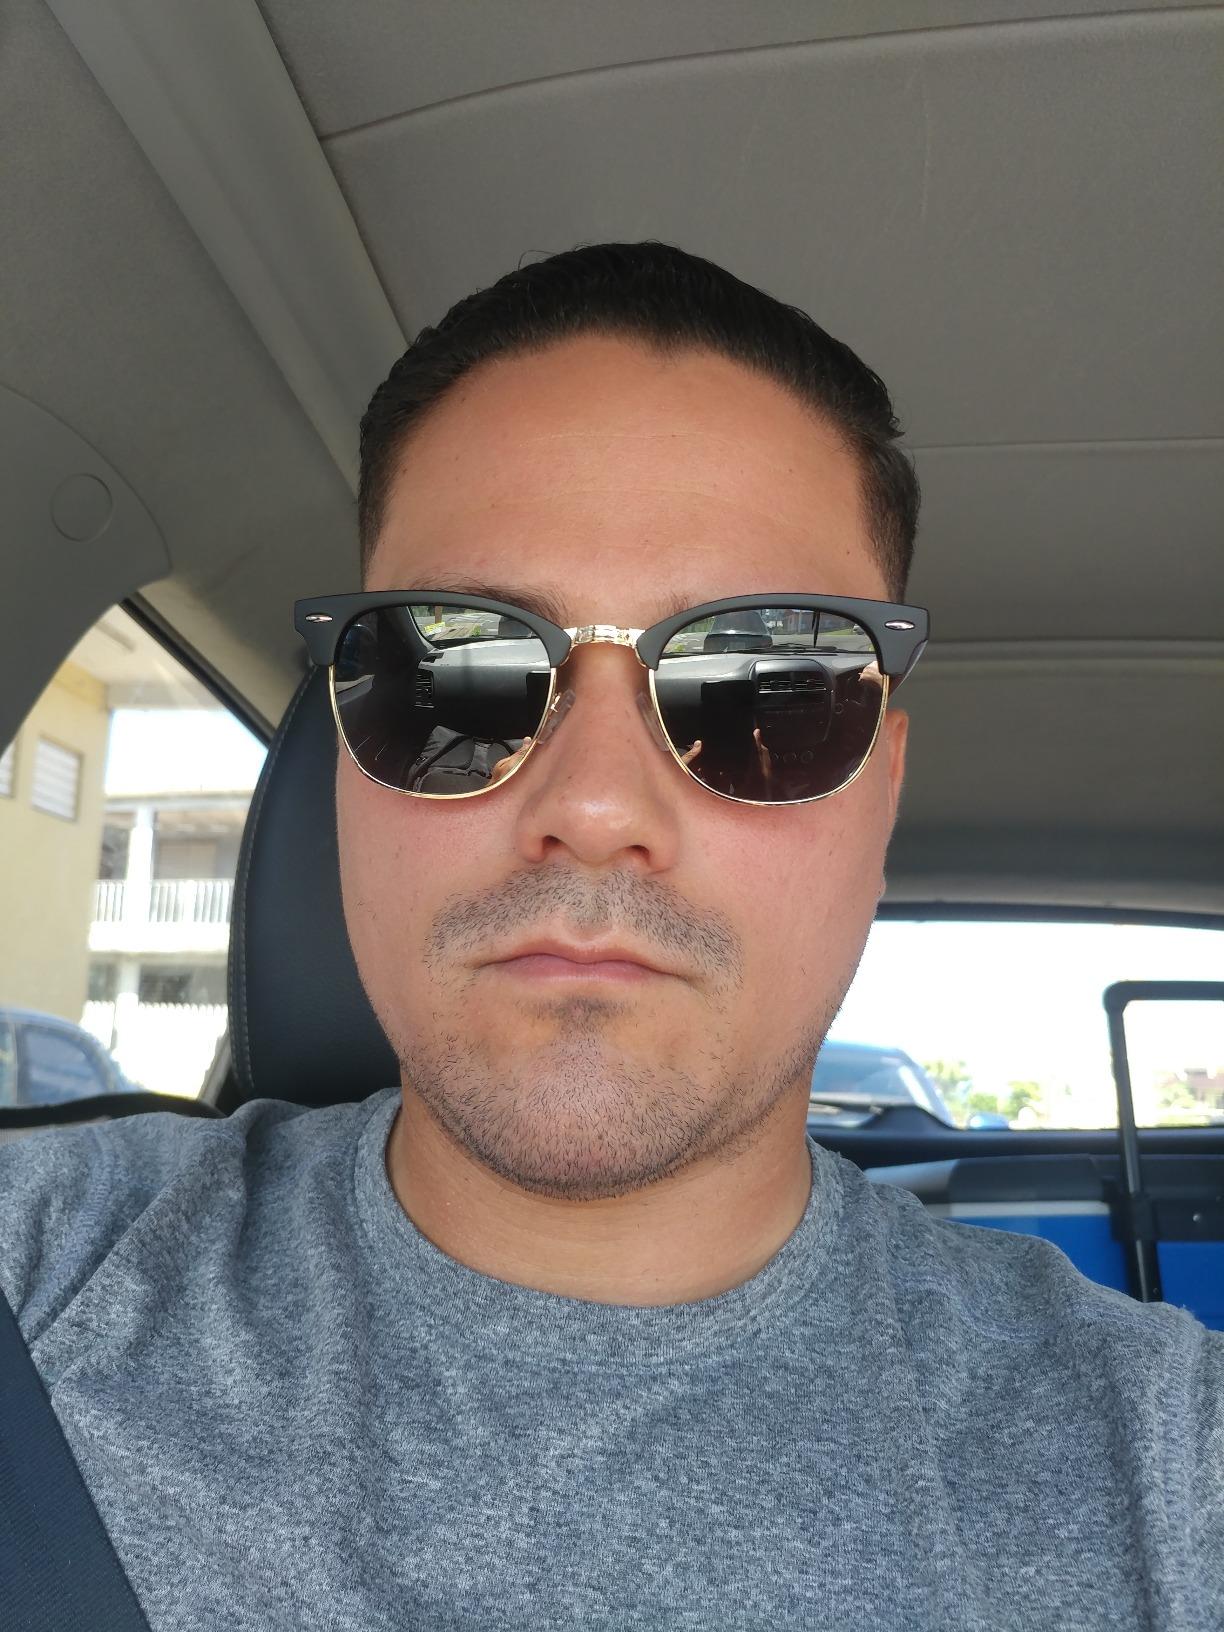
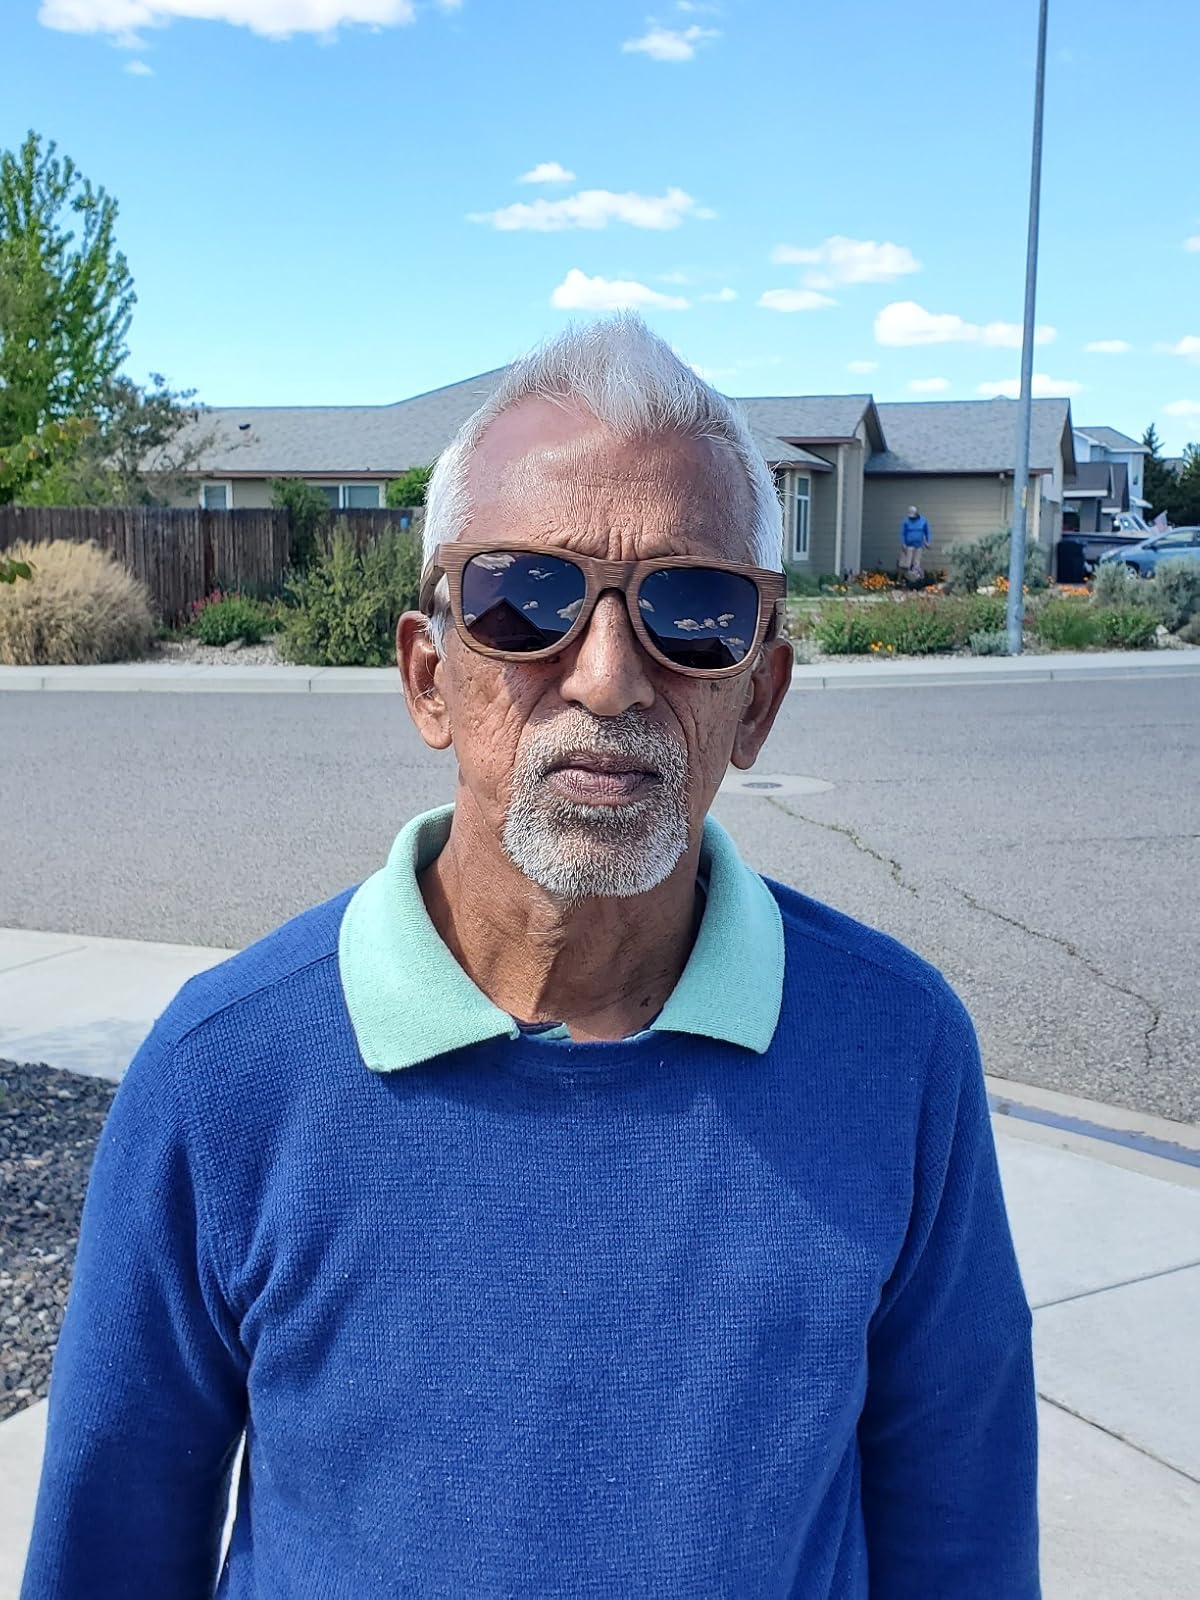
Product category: accessories_sunglasses
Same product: no